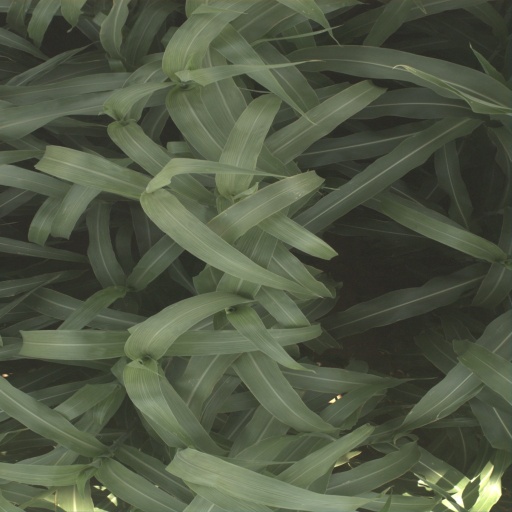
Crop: sorghum